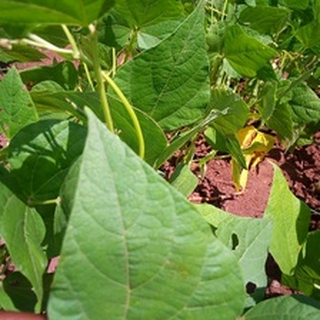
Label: healthy_bean